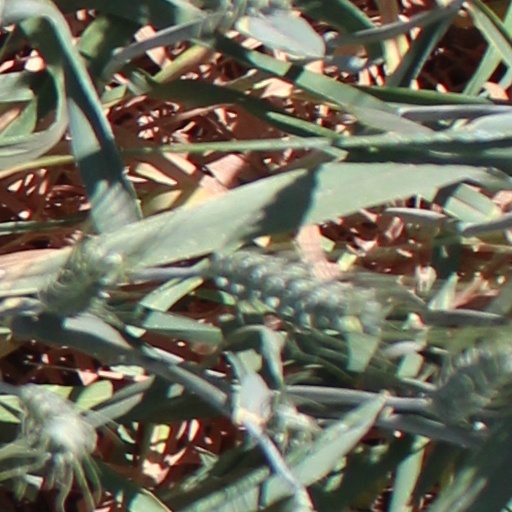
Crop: wheat